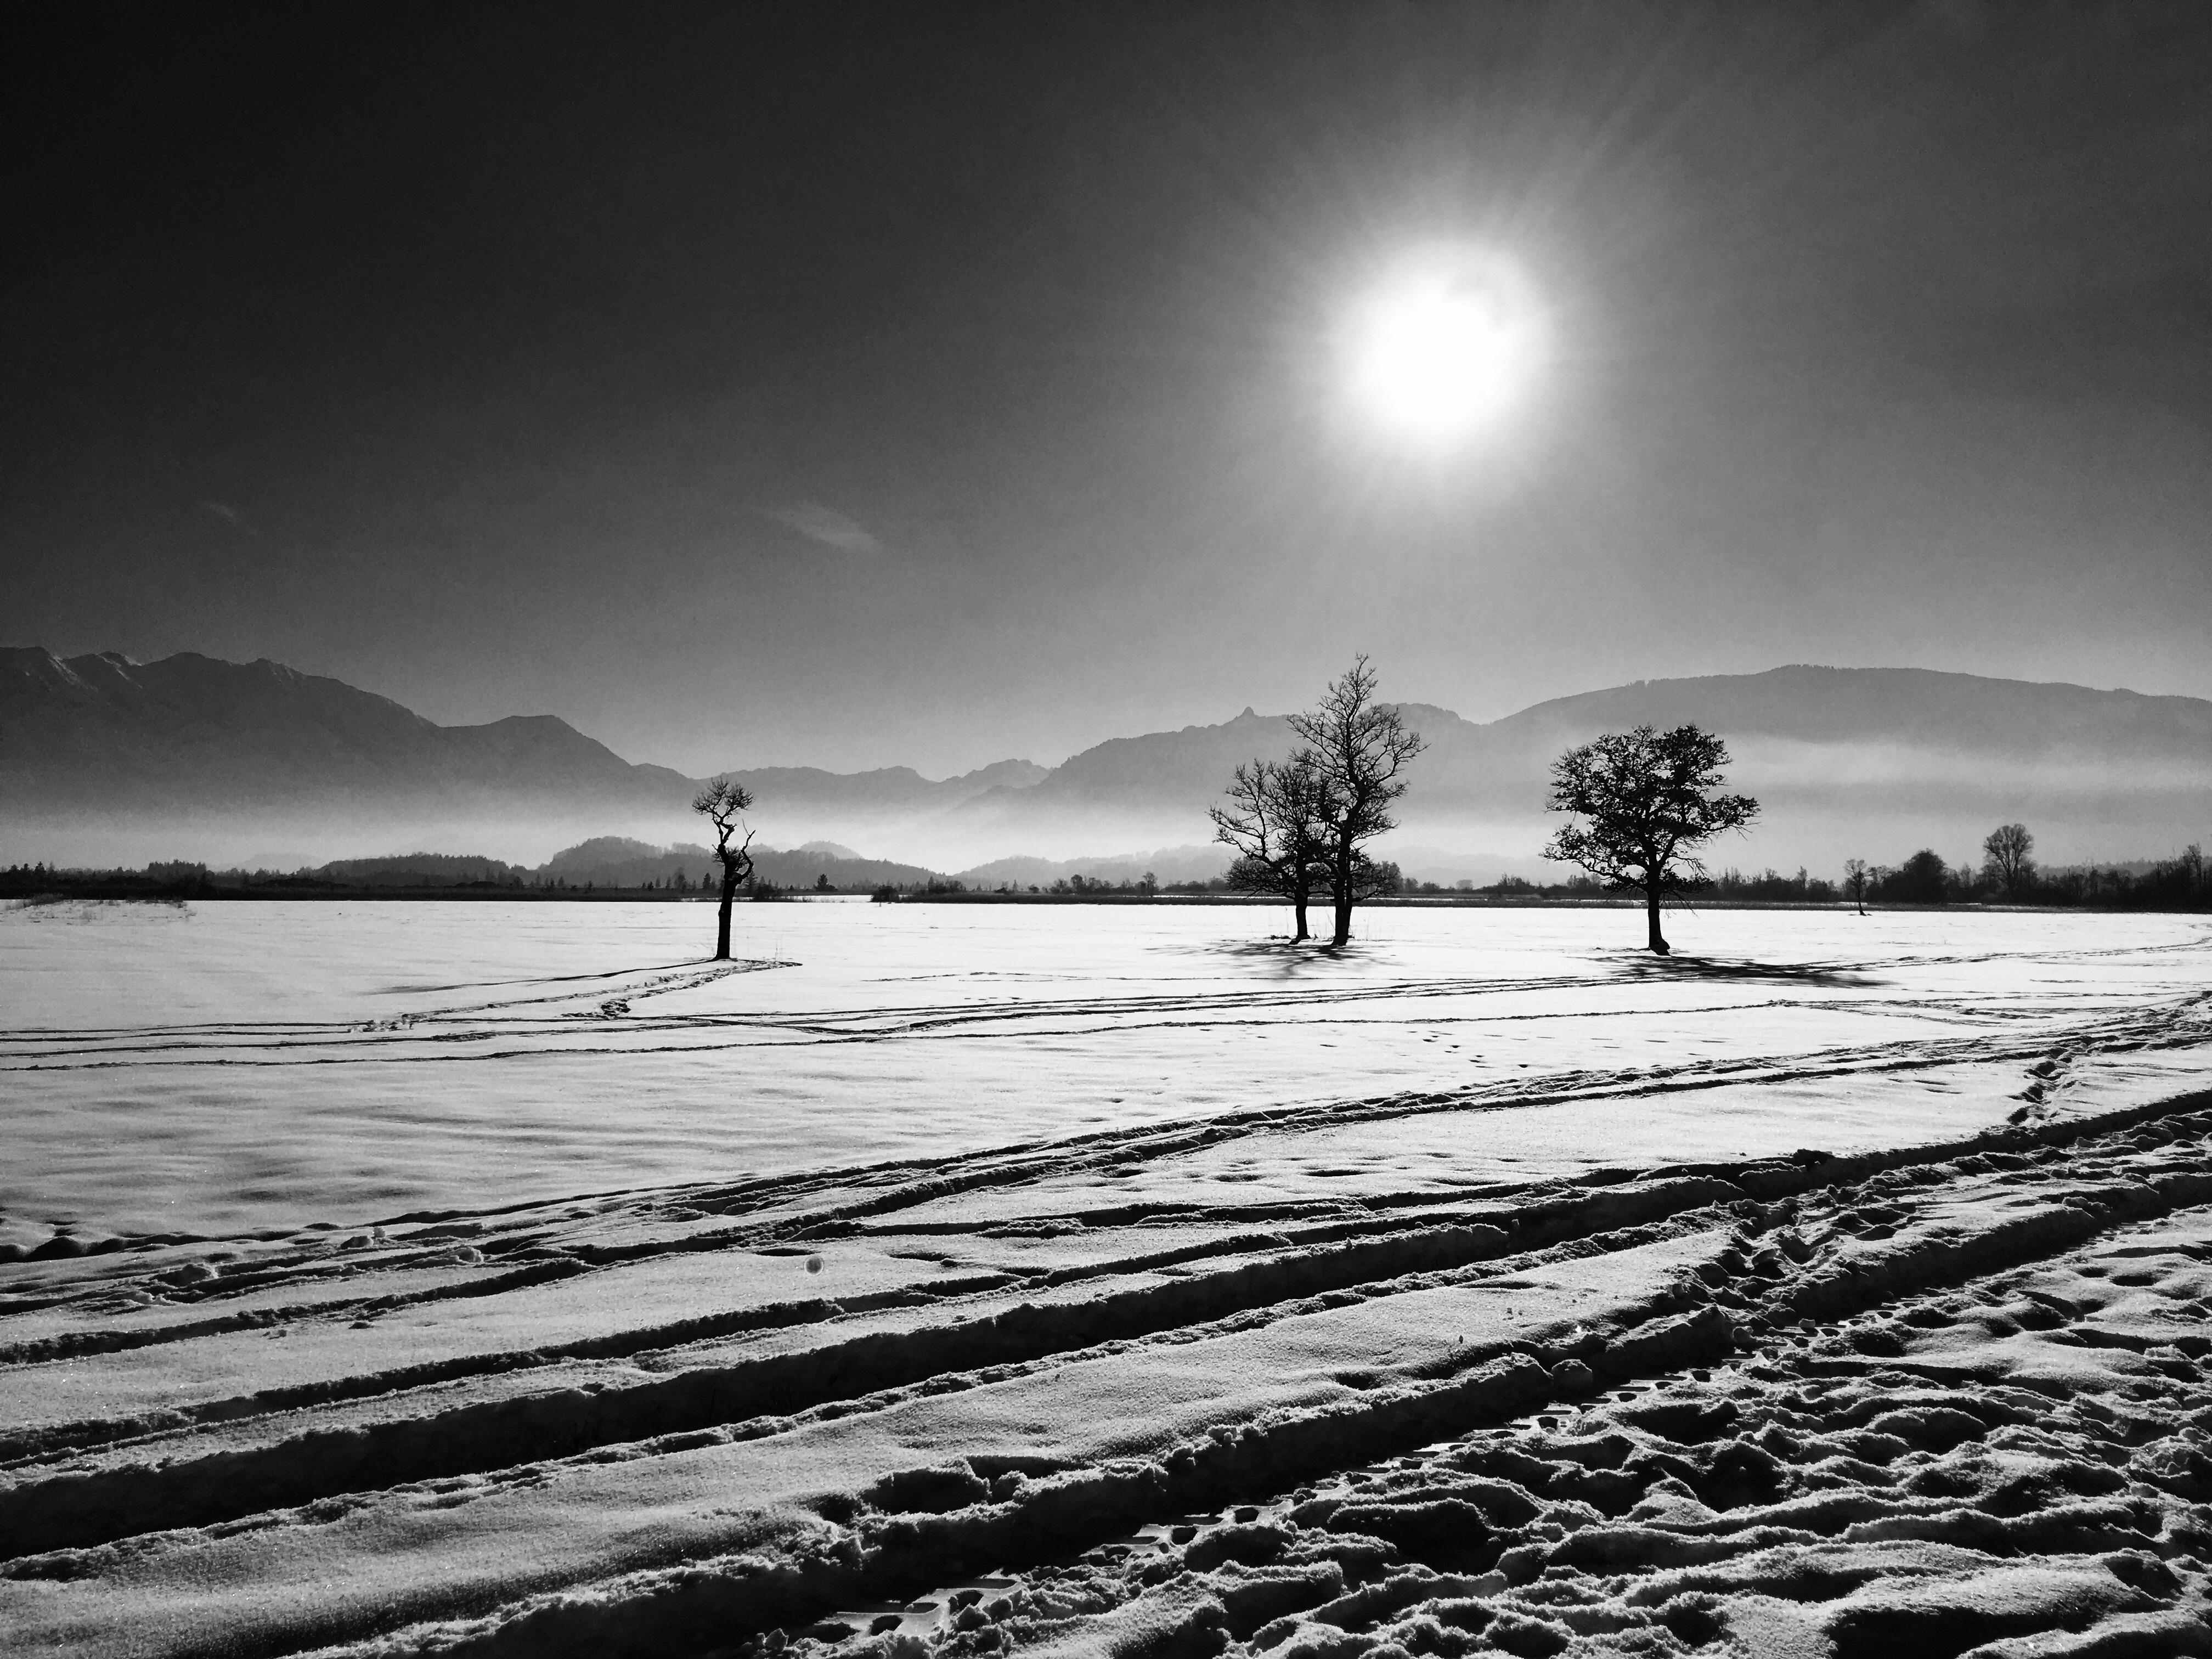
sea, coast, horizon, snow, winter, cloud, black and white, sun, white, morning, wave, dawn, dusk, evening, weather, darkness, monochrome, mountains, monochrome photography, atmospheric phenomenon